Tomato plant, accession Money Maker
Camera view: bottom (45 deg); turntable rotation: 0 degrees
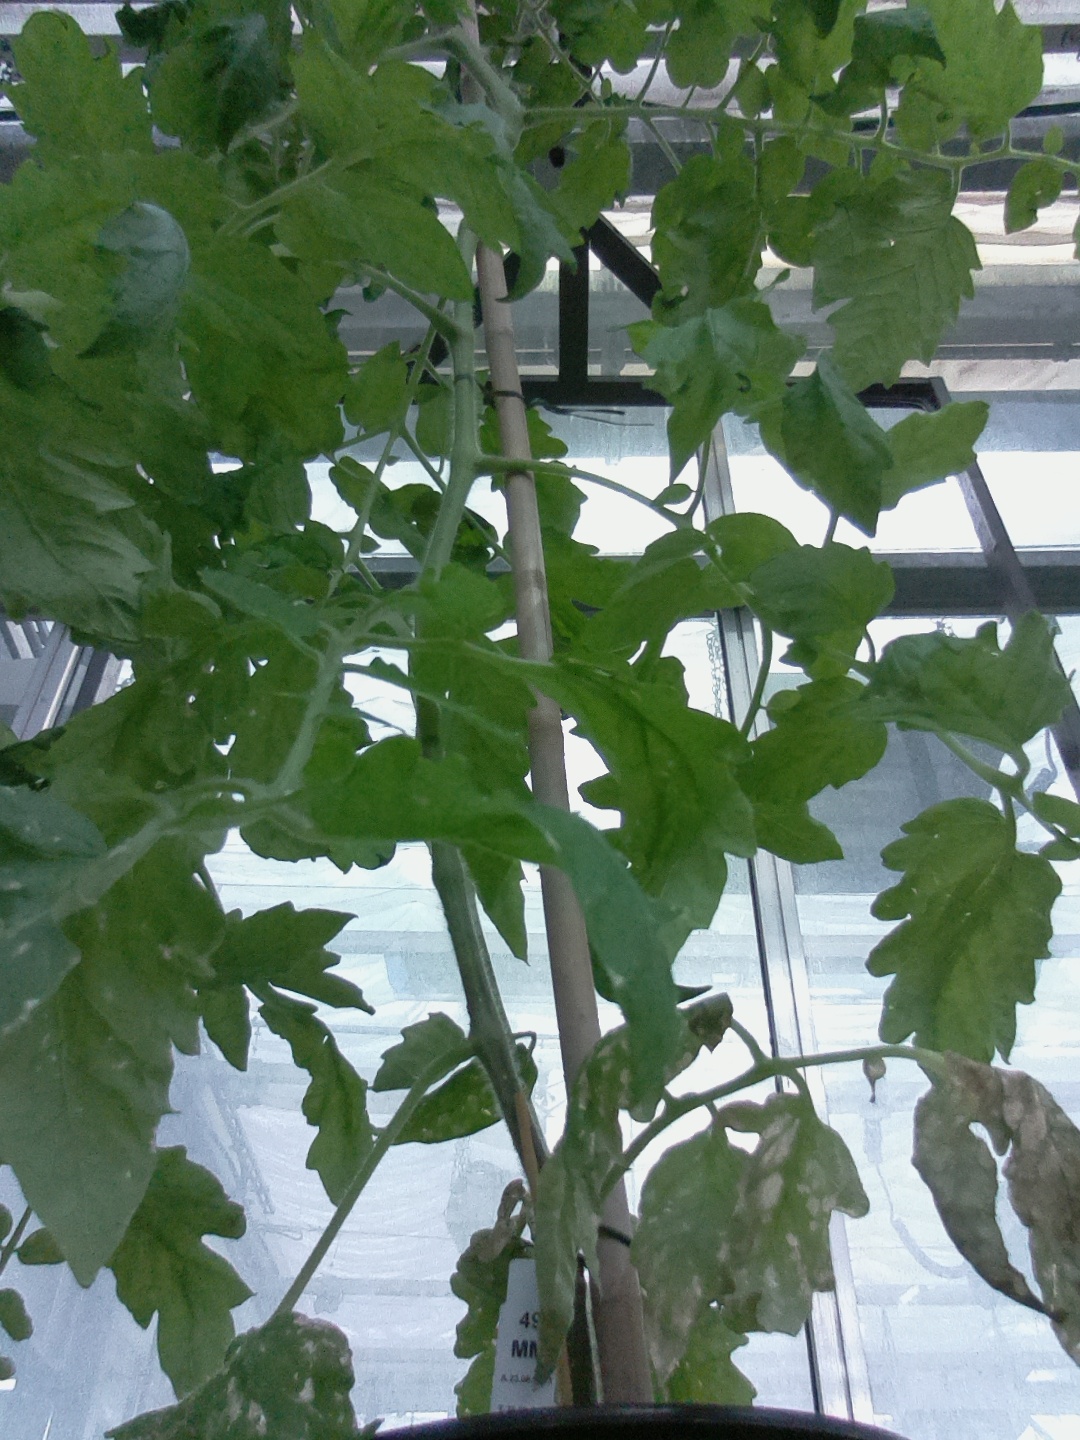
BBCH growth stage 62: 20%-30% of flowers open